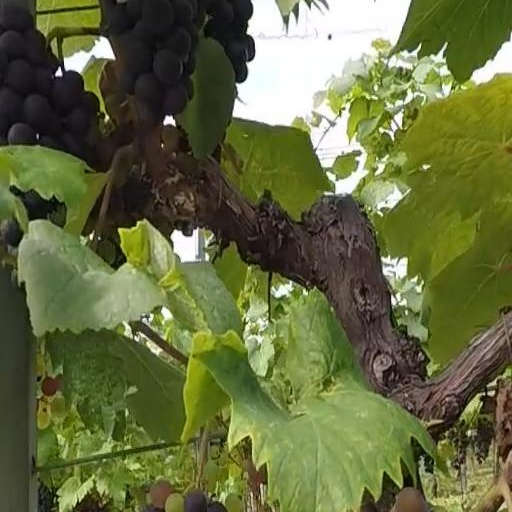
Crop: grape